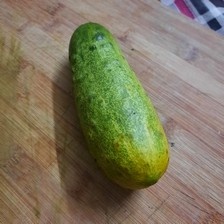
Label: cucumber